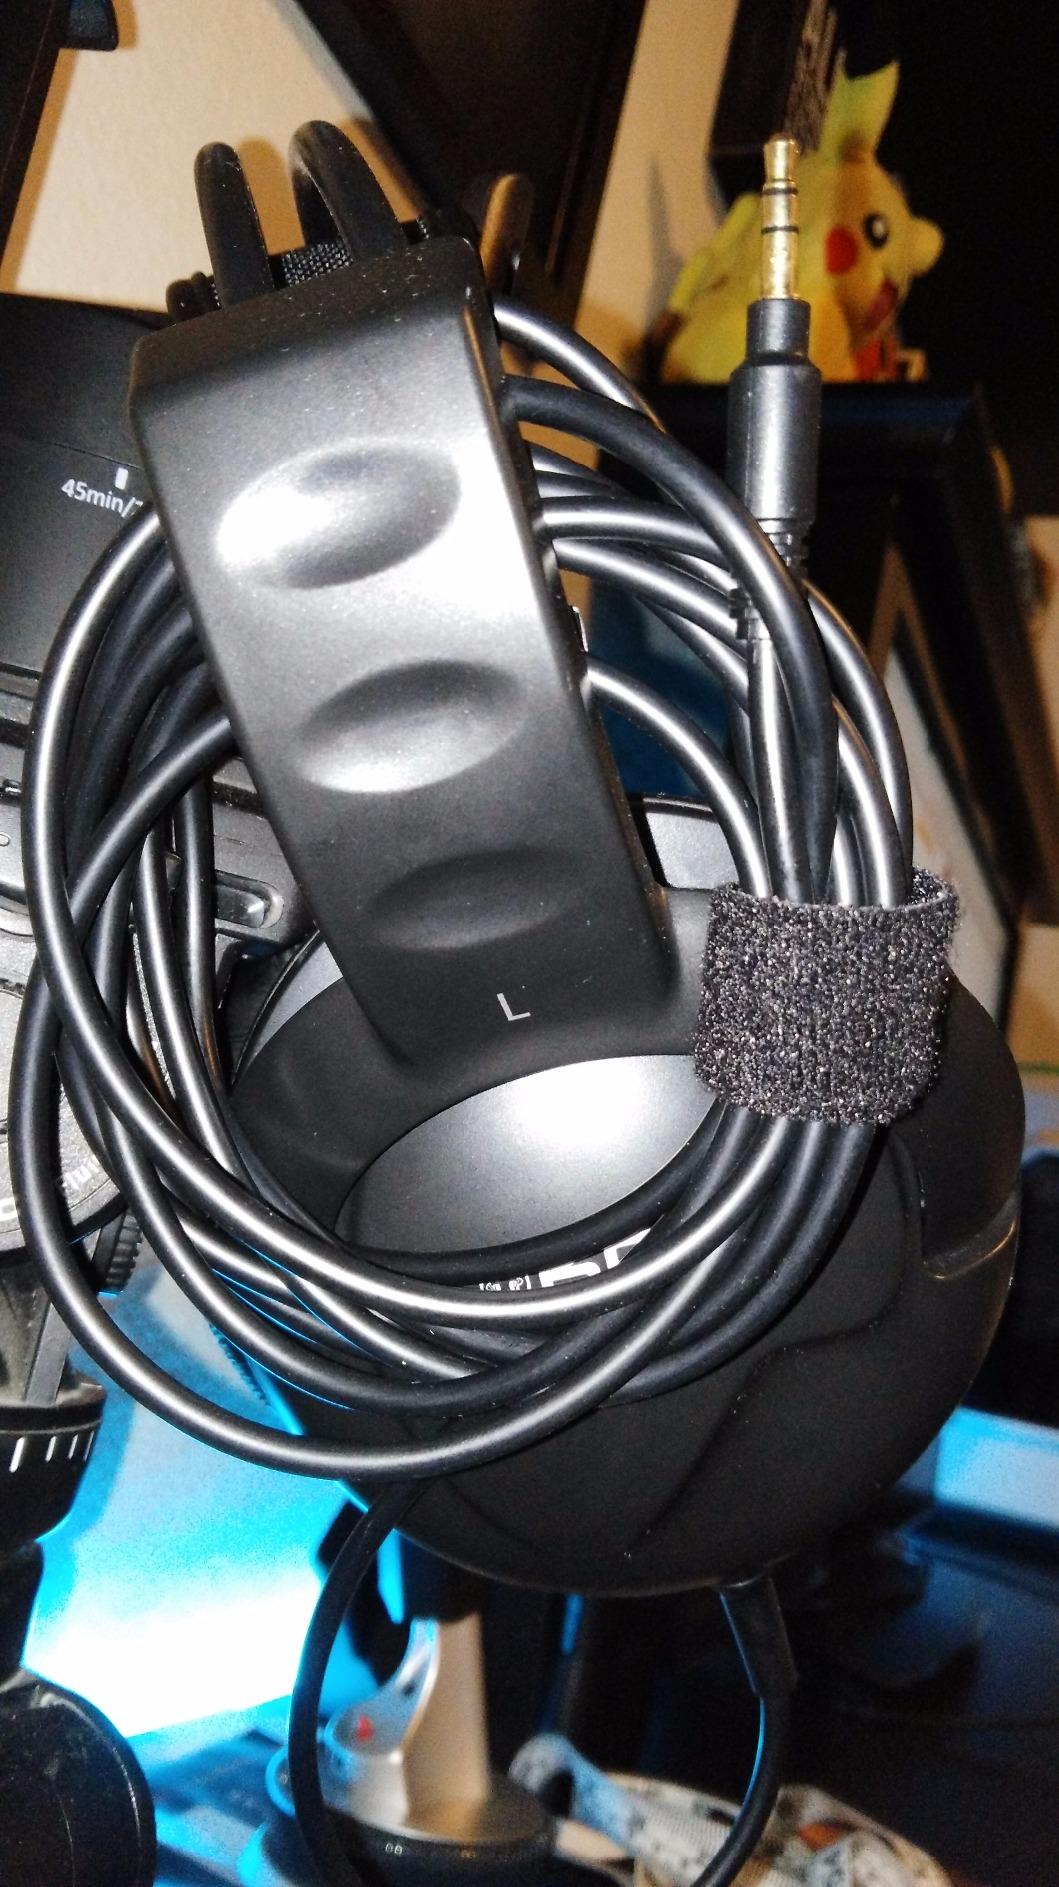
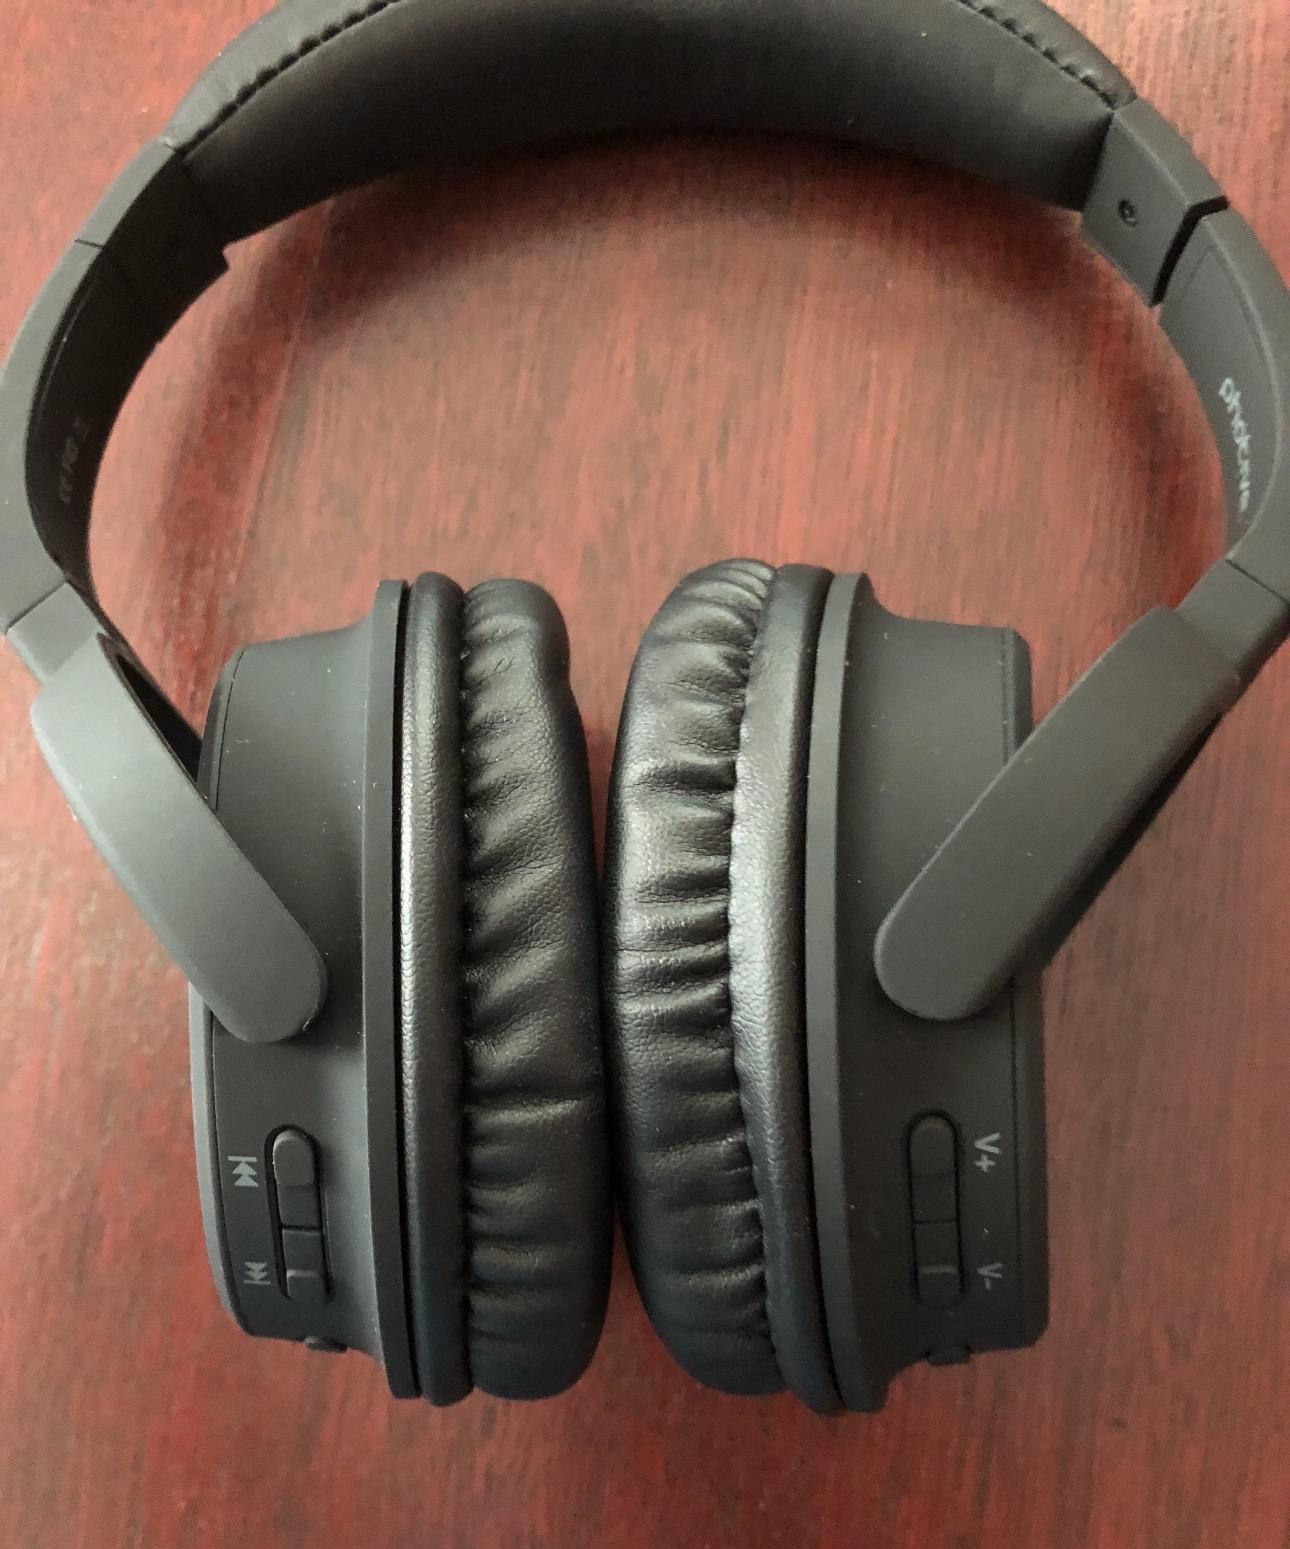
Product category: headphones
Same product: no